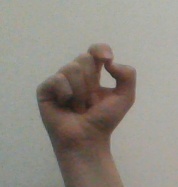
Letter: fa